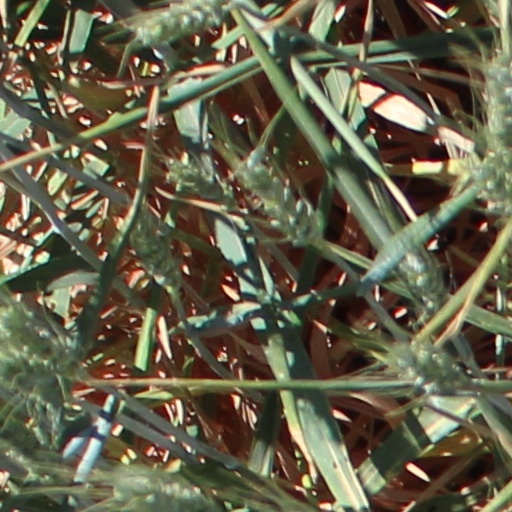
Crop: wheat